F. W. Weber

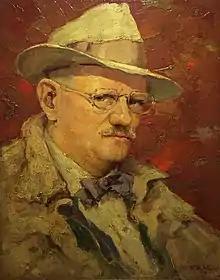
A self-portrait submitted by Weber to an exhibition of works by the Philadelphia Art Club in 1940. Weber painted the portrait using synthetic resins, a novelty at the time.

Weber remained active as an artist throughout his employment with F. Weber & Co. A member of the Art Club of Philadelphia, Weber submitted a self-portrait for the club's 46th annual exhibition. The painting was notable for its exclusive use of paints made with synthetic resins. During the Second World War, Weber visited Philadelphia-area hospitals with other portraitists to sketch wounded soldiers, drawing the men in uniform and omitting their scars and wounds. In 1952, Weber was commissioned to paint a portrait of Temple University president Robert L. Johnson.